Eucteniza

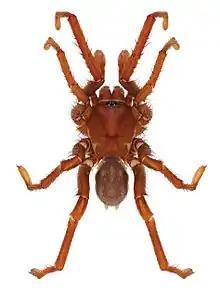
"E. cabowabo", male, native to Baja California Sur

Like other trapdoor spiders, "Eucteniza" species construct burrows in the ground with a hinged lid, from which they wait to ambush passing prey. Burrows and prey have been studied in "E. relata", and other species are believed to have similar behavior. The burrow consists of an un-branched tube, lined with silk and soil, ranging from in depth. The burrow is covered with a cork-like lid composed of silk and soil and hinged with silk. The bottom of the burrow accumulates molted exoskeletons and remains of prey, which include beetles, ants, and millipedes. Burrows of adults and juveniles have been found in close proximity, suggesting individuals do not disperse very far after hatching. Individuals in Texas disperse from their burrows between August and January, and hence are most often collected during this time. In Mexico, the dispersal period extends from June to January.